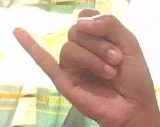
ASL sign: J